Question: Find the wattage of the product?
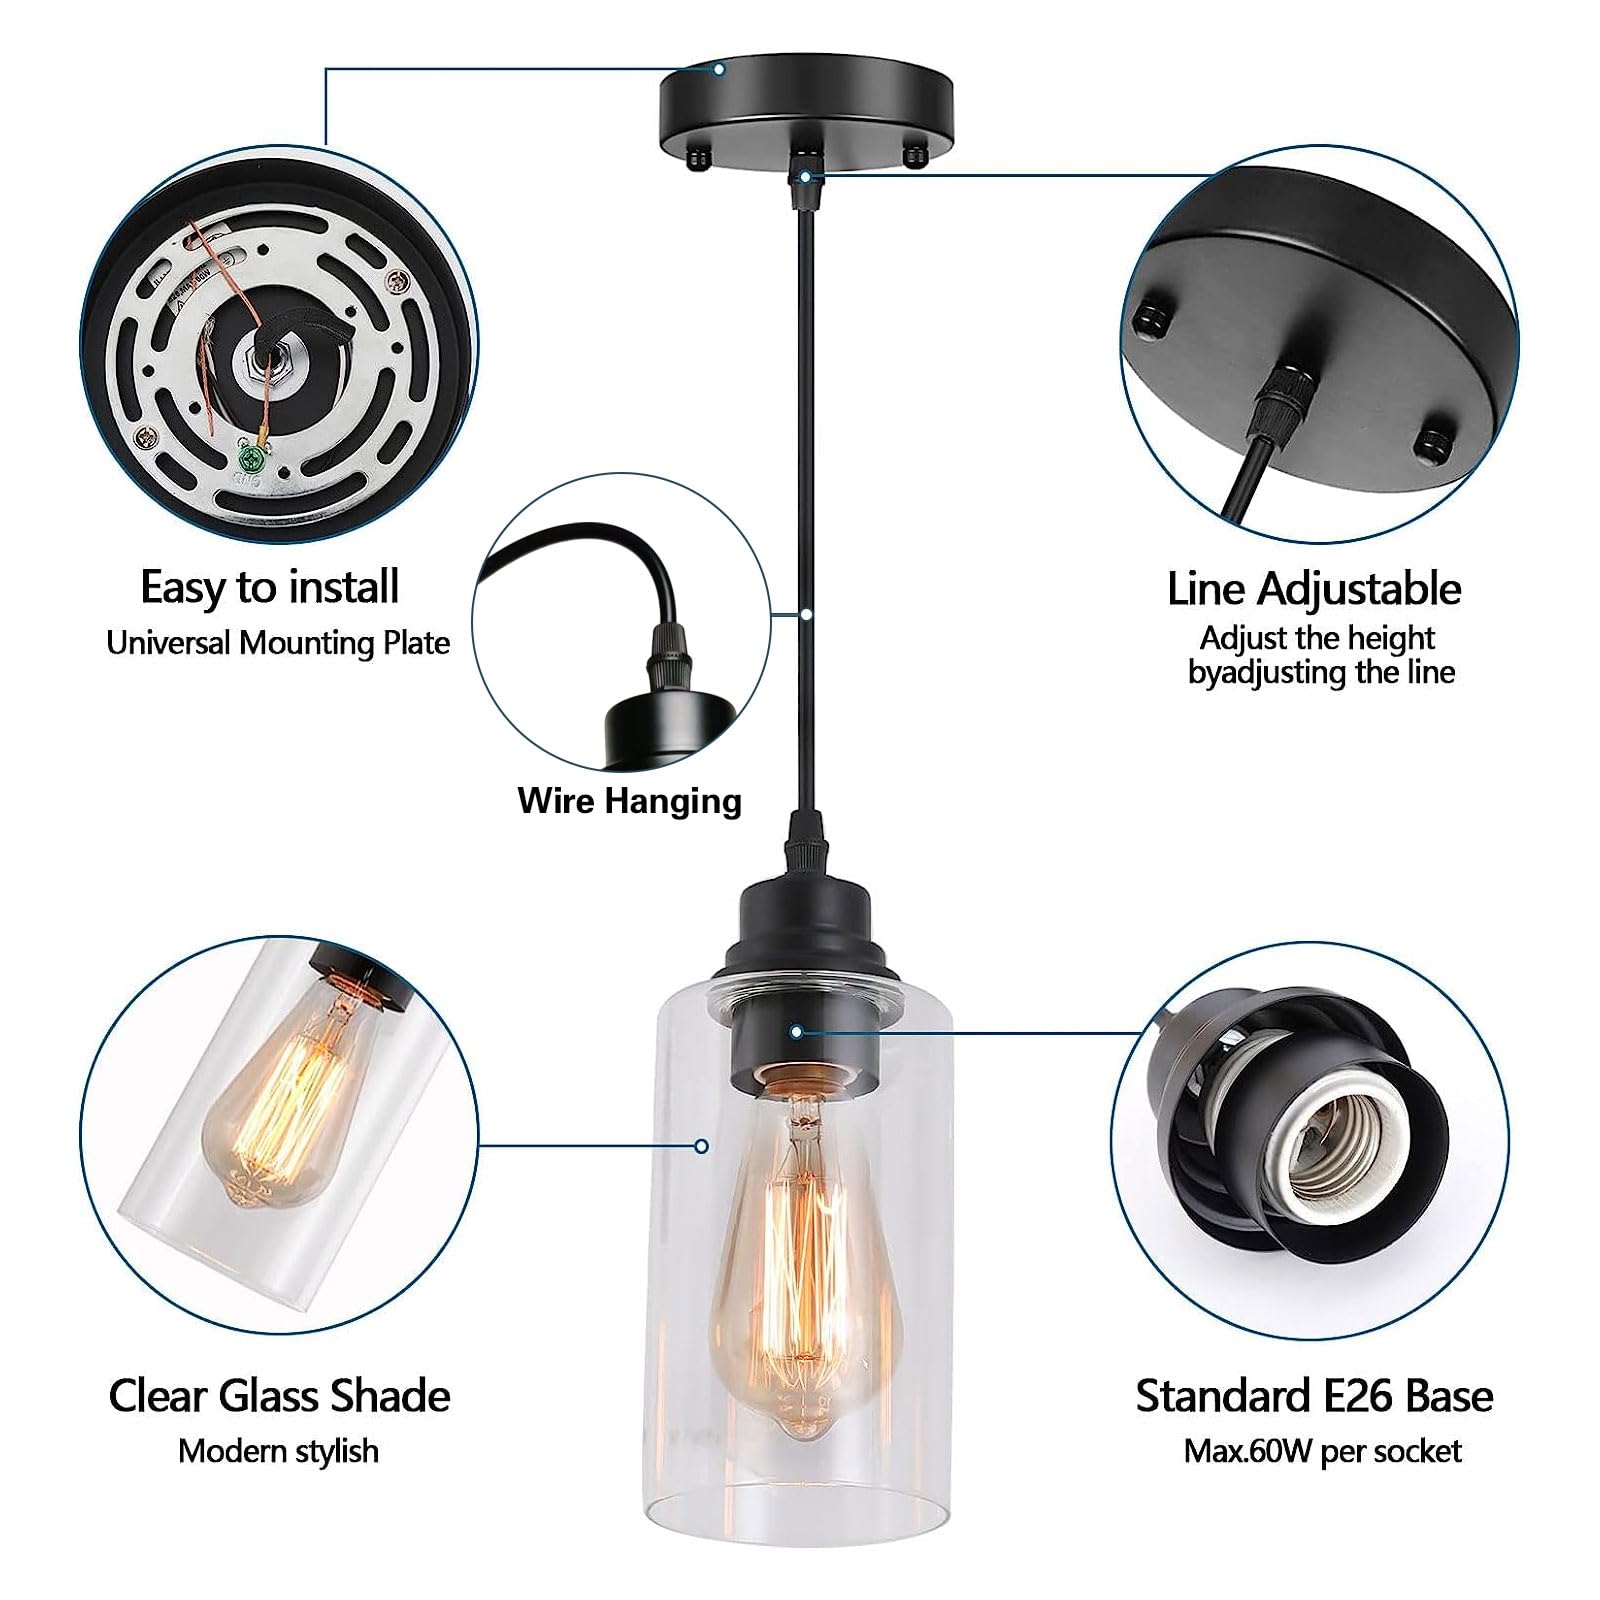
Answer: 60.0 watt